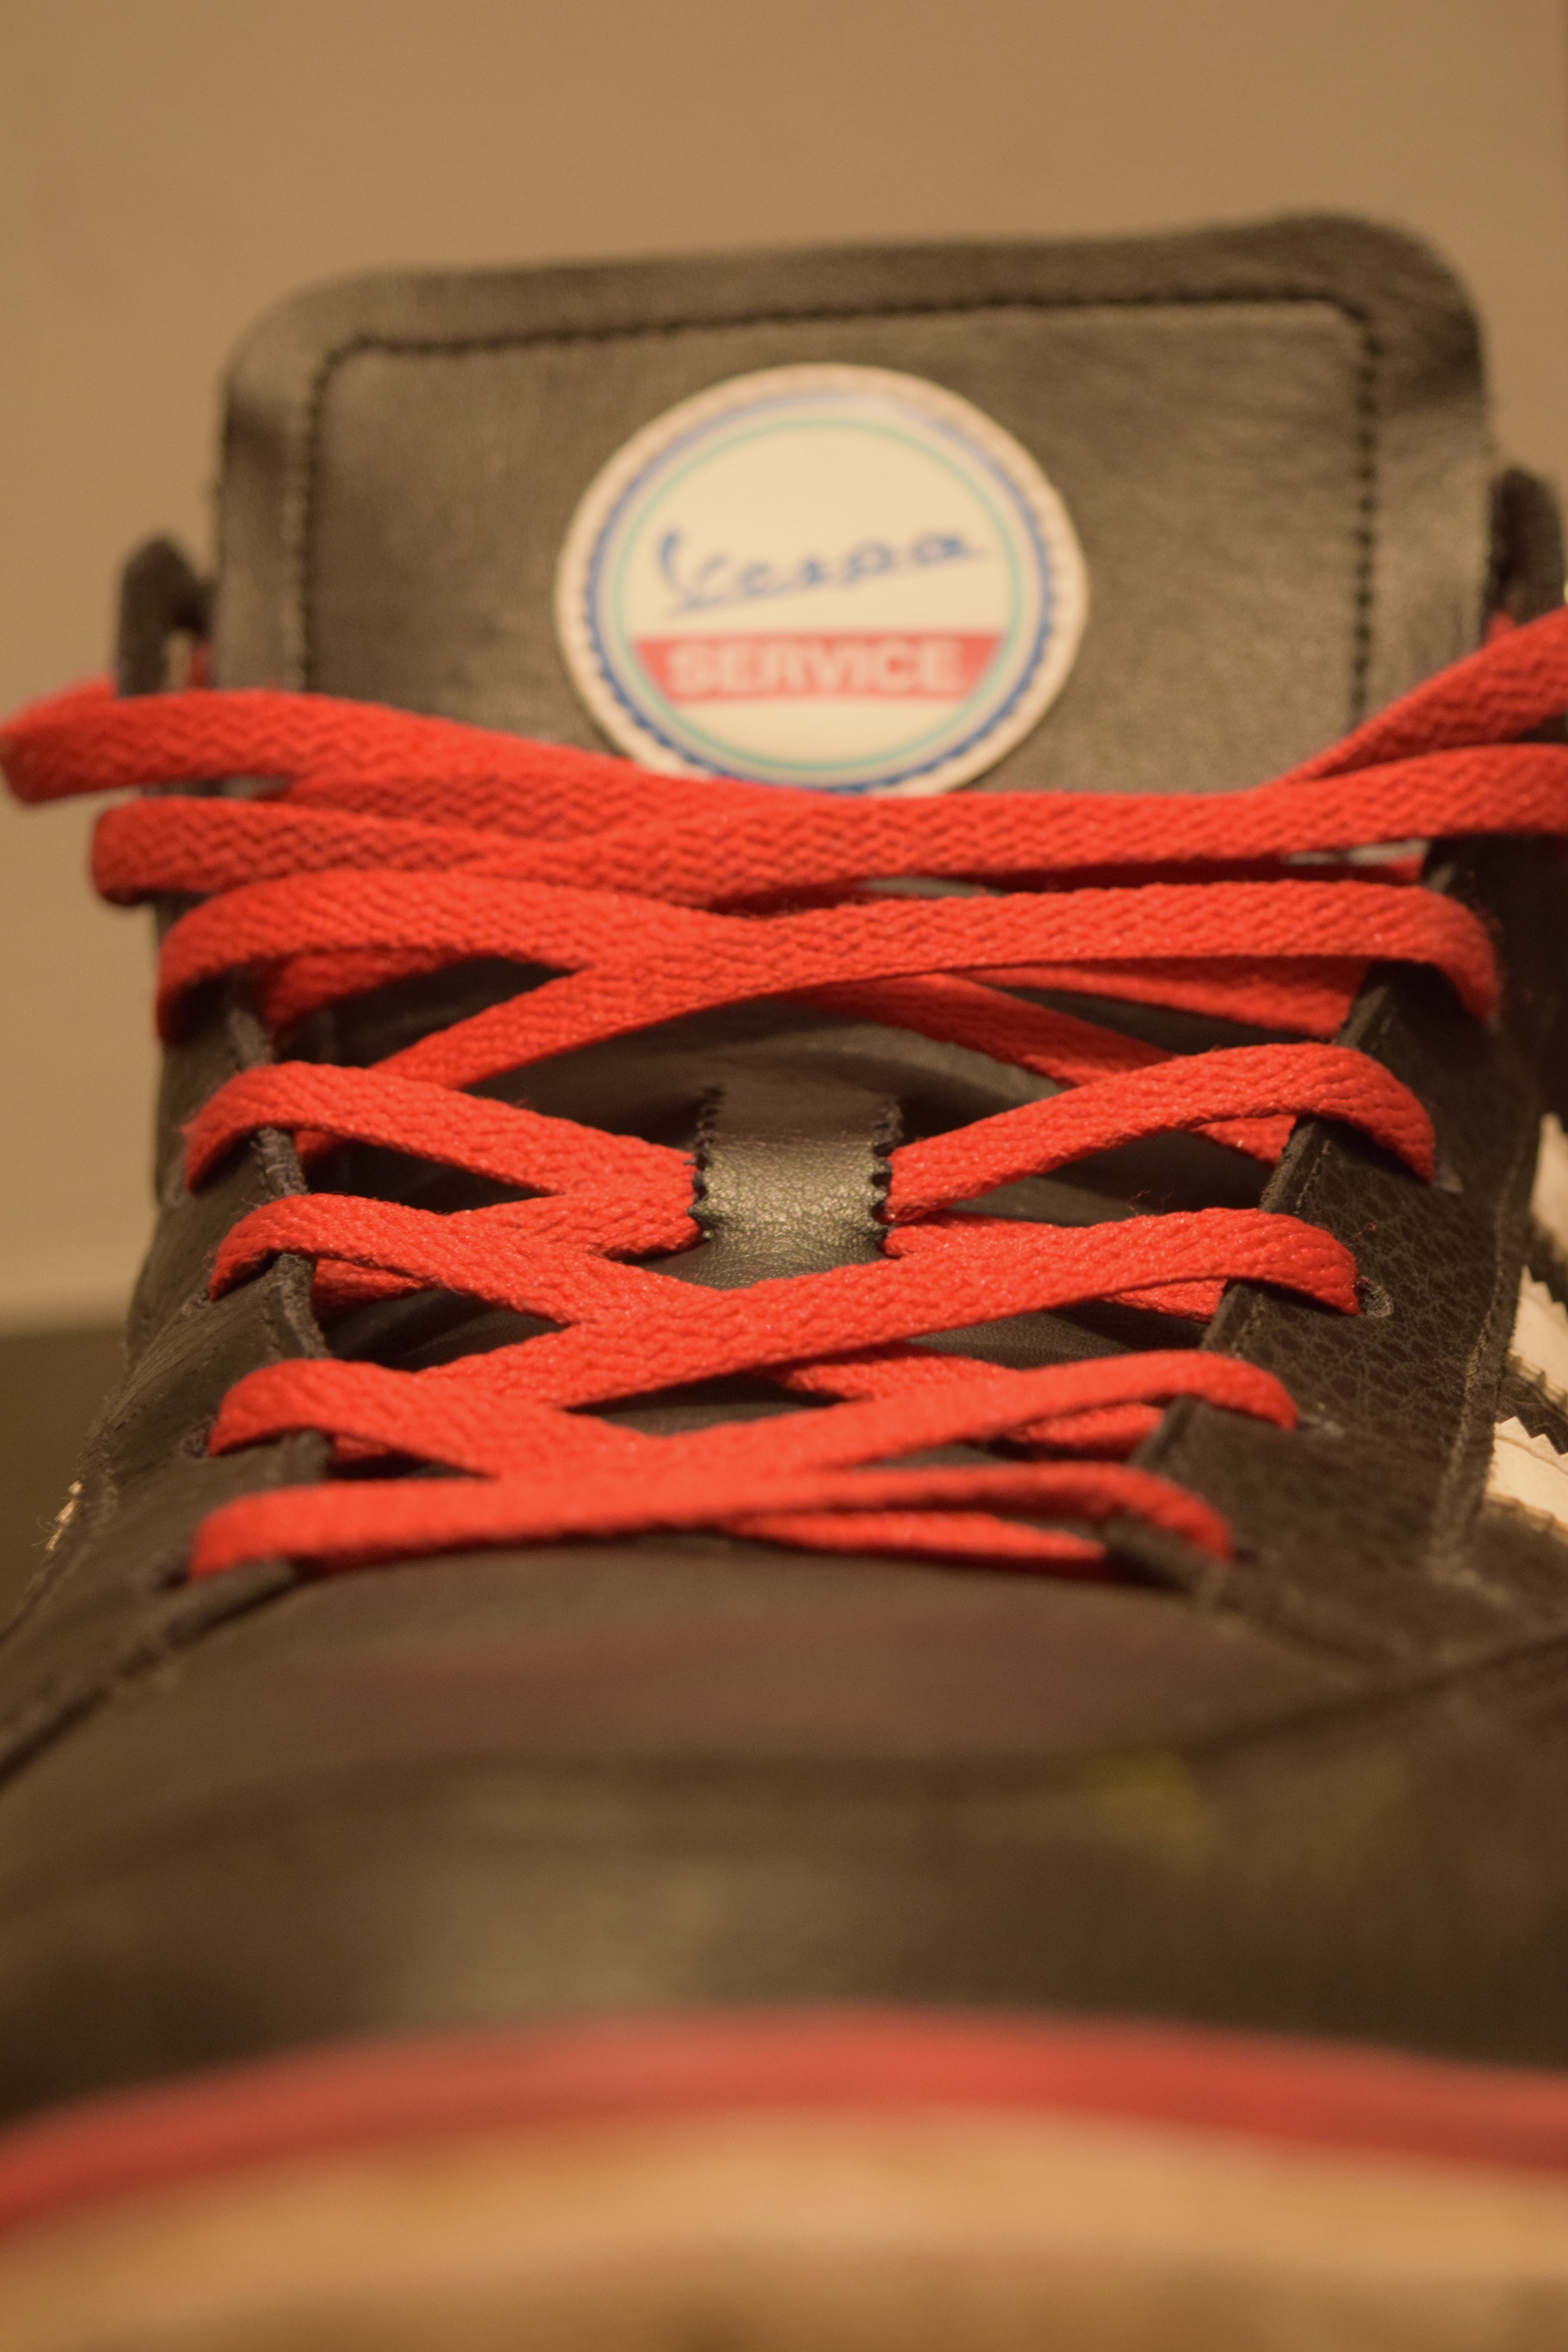
shoe, hiking, leather, boot, red, color, brown, pink, shoelace, sneakers, footwear, fashion accessory